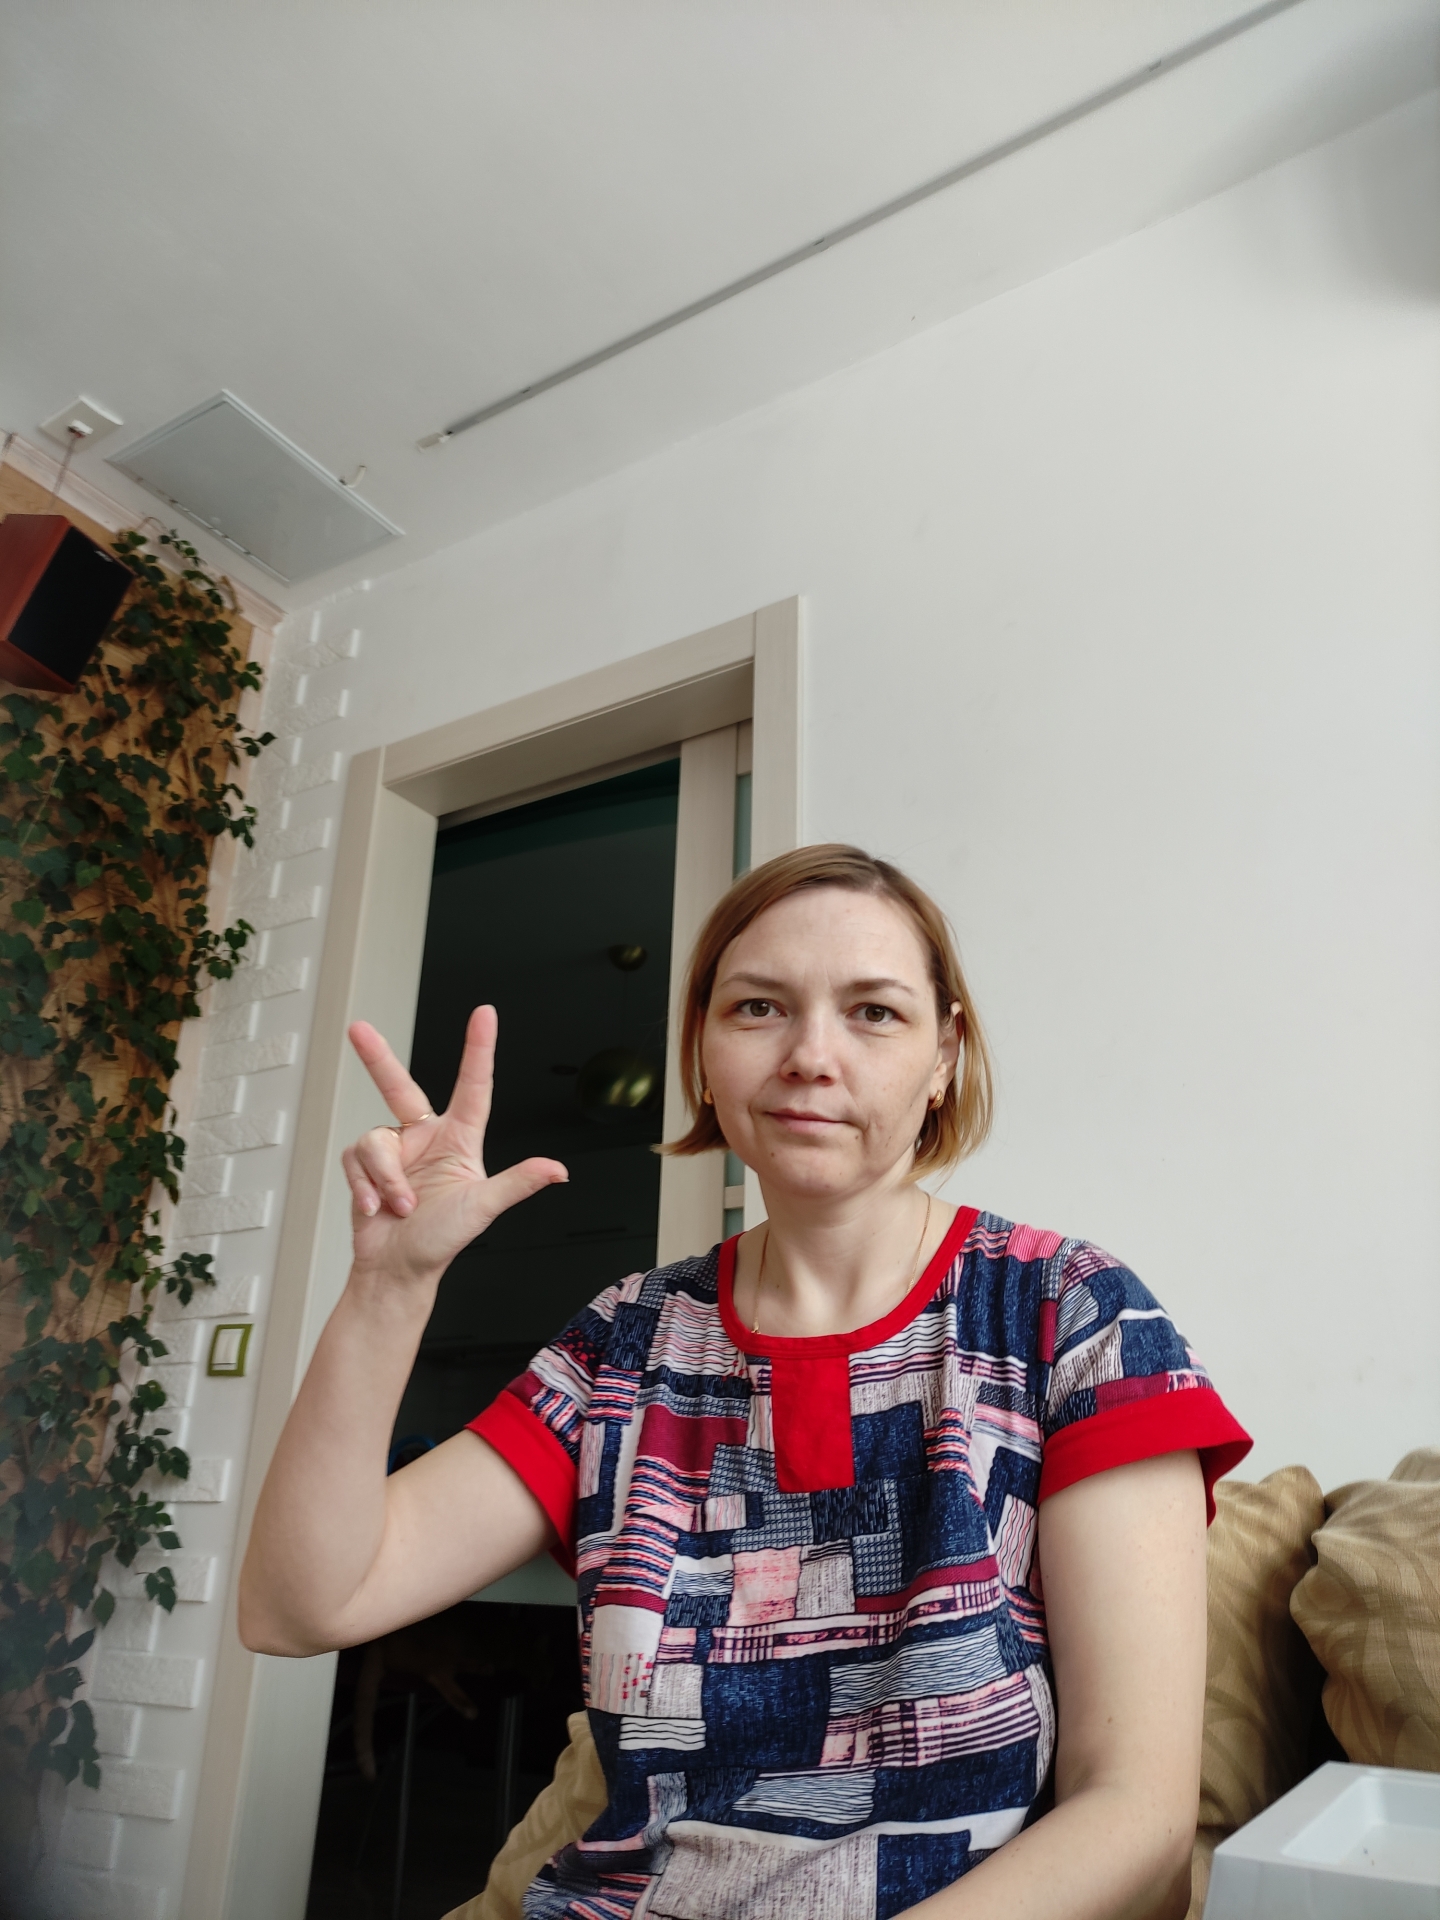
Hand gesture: three2